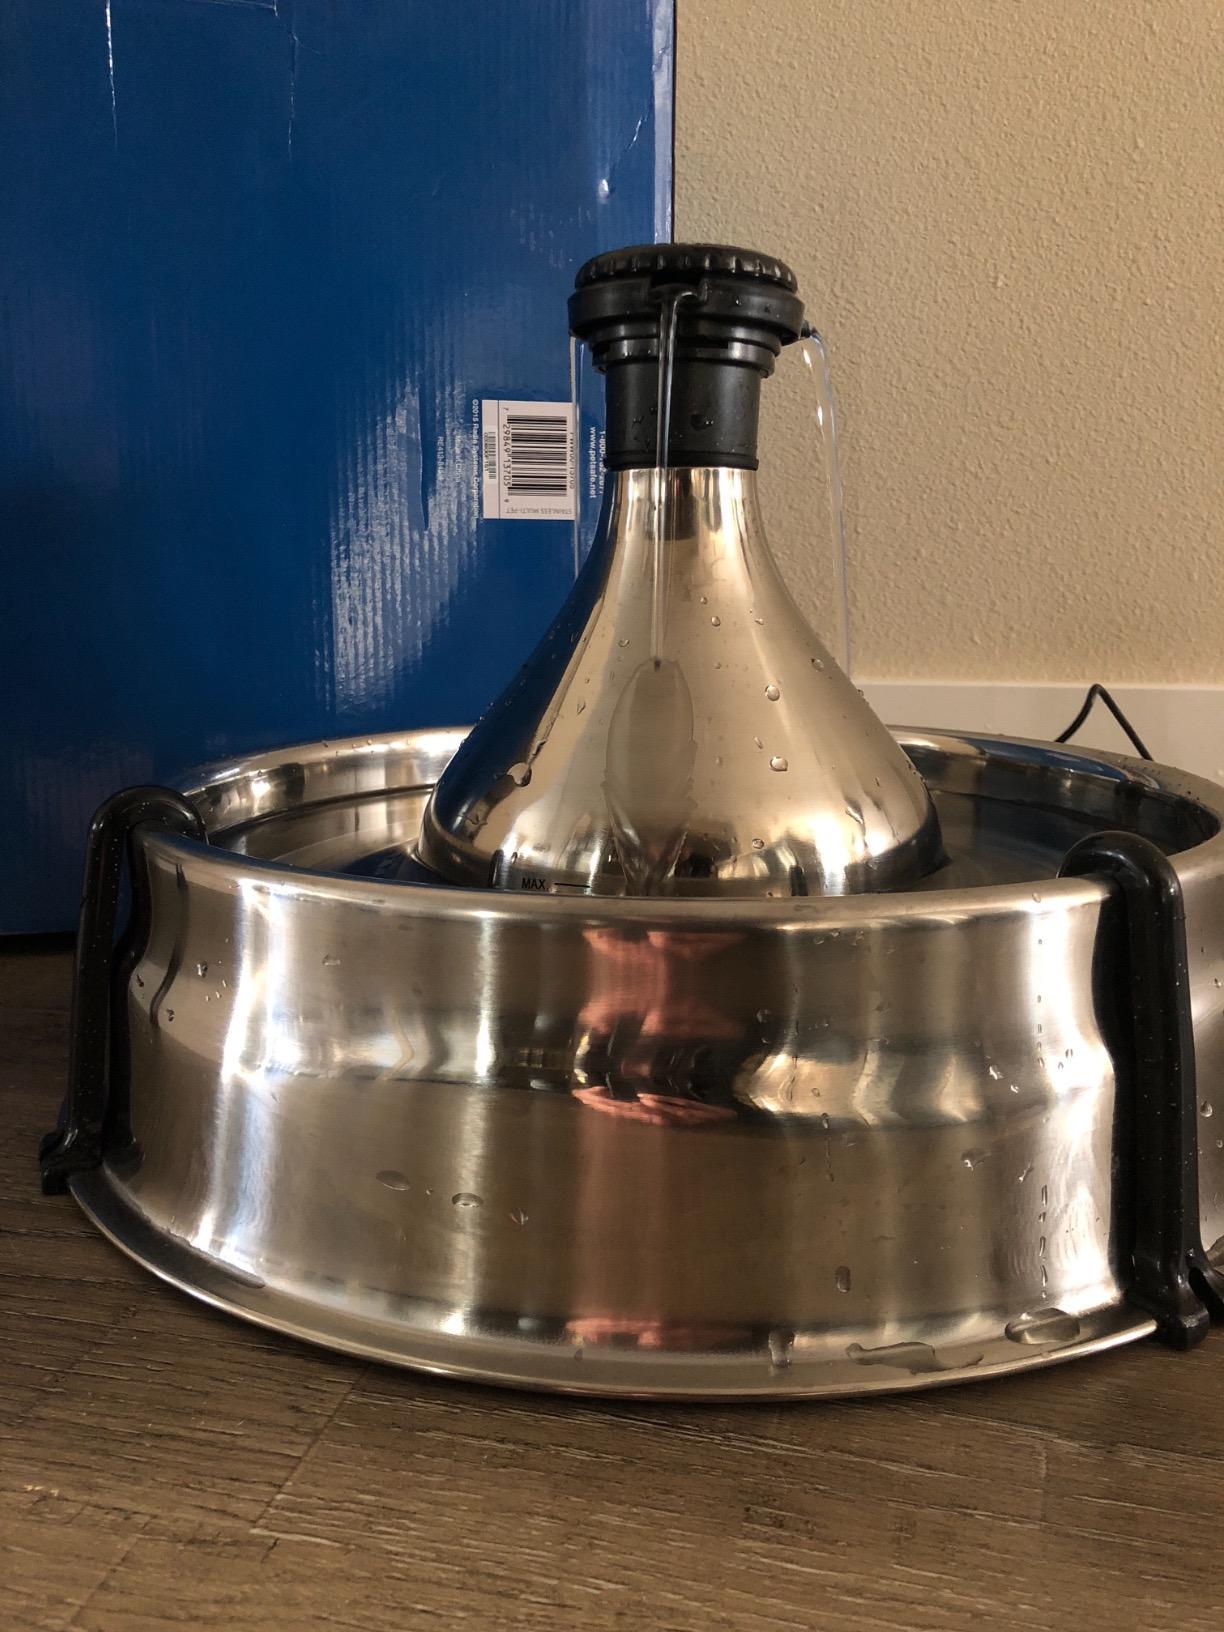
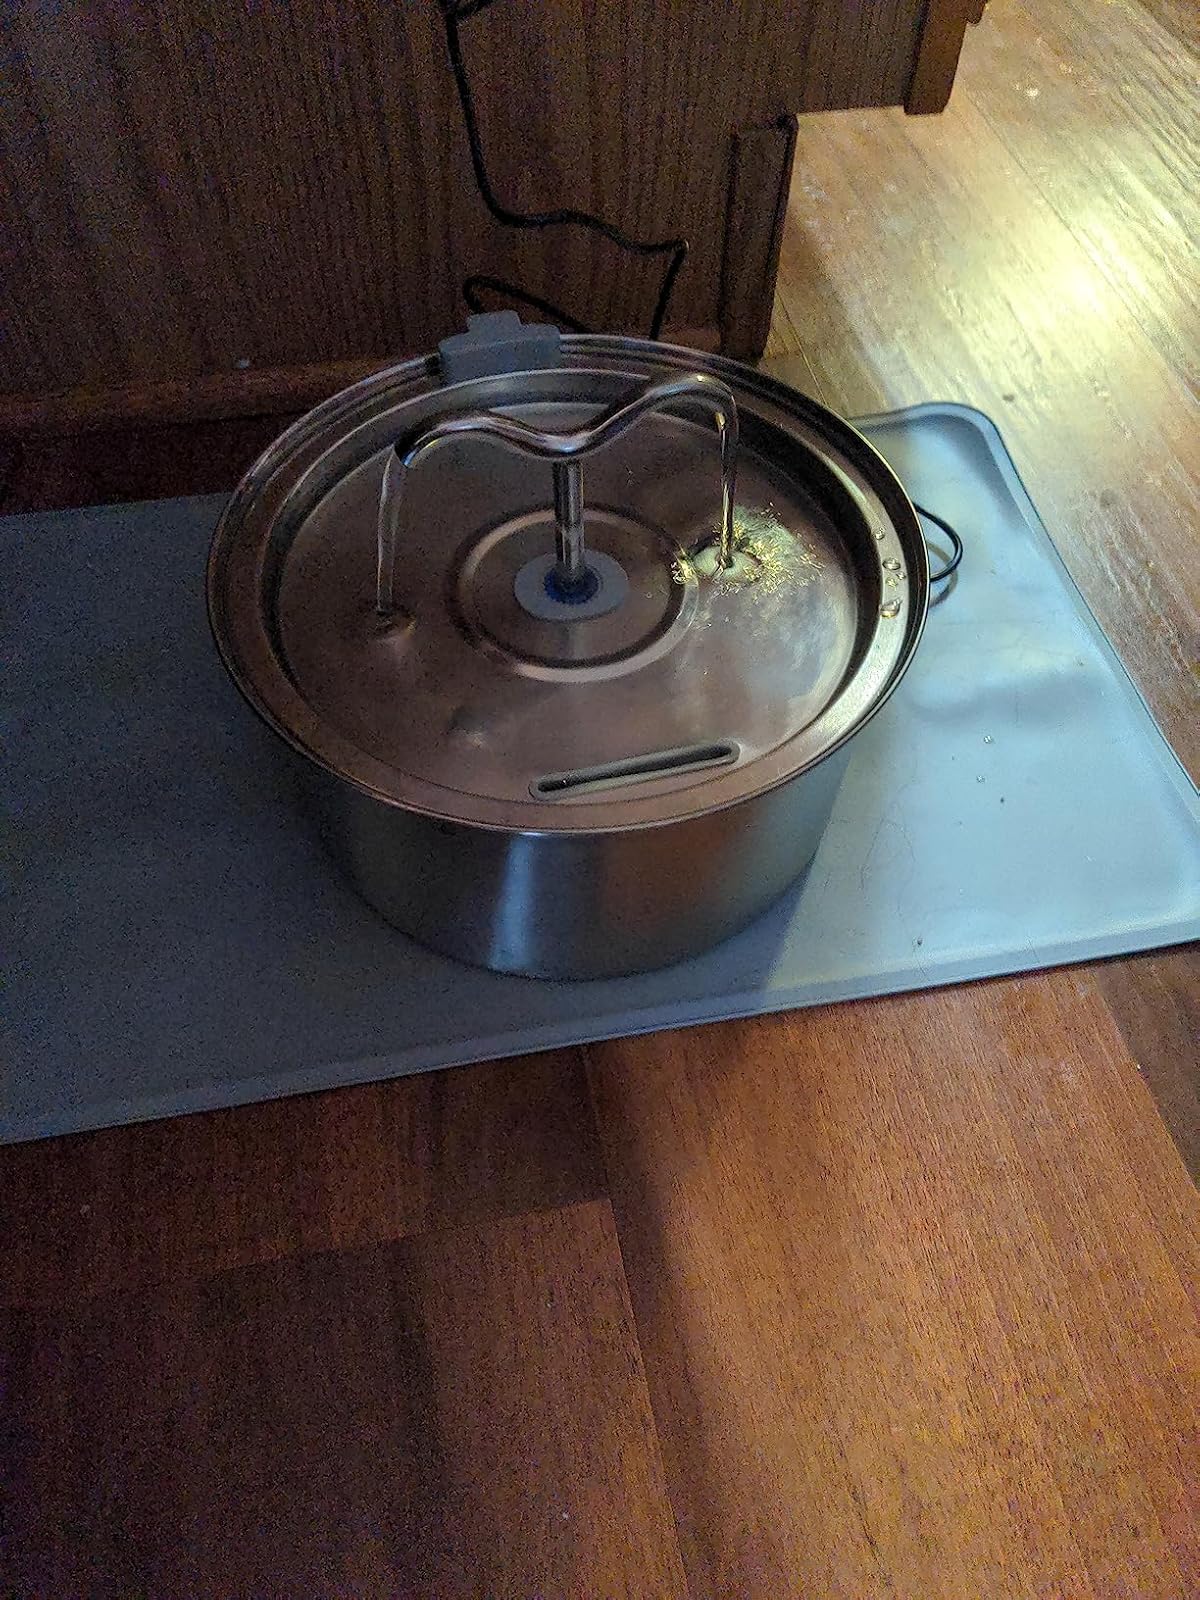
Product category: items_bowl
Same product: no